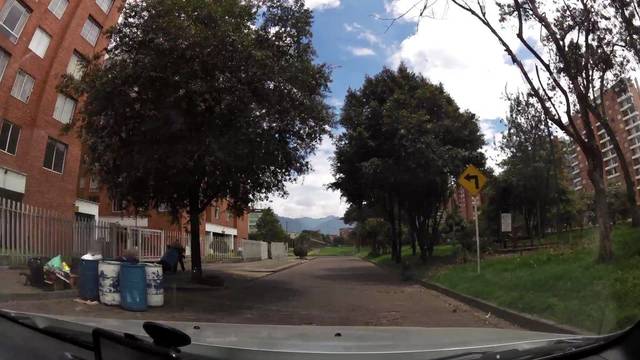
Region: Colombia
Coordinates: 4.64, -74.102